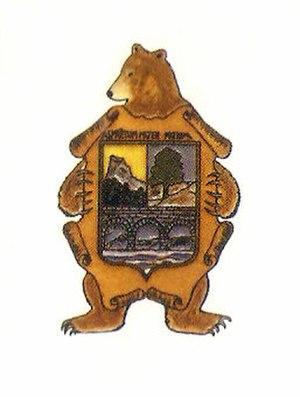
Casas del Castañar est une commune d’Espagne, dans la province de Cáceres, communauté autonome d'Estrémadure.